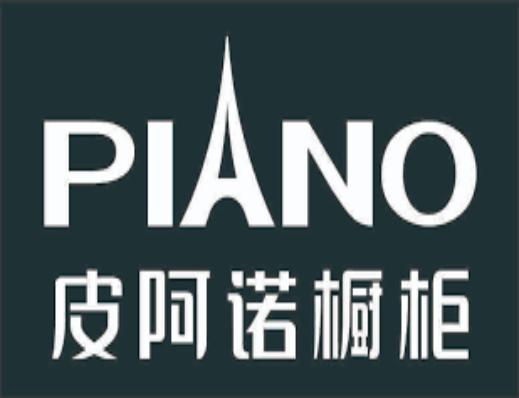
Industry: Necessities